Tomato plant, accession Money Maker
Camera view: vertical (180 deg); turntable rotation: 30 degrees
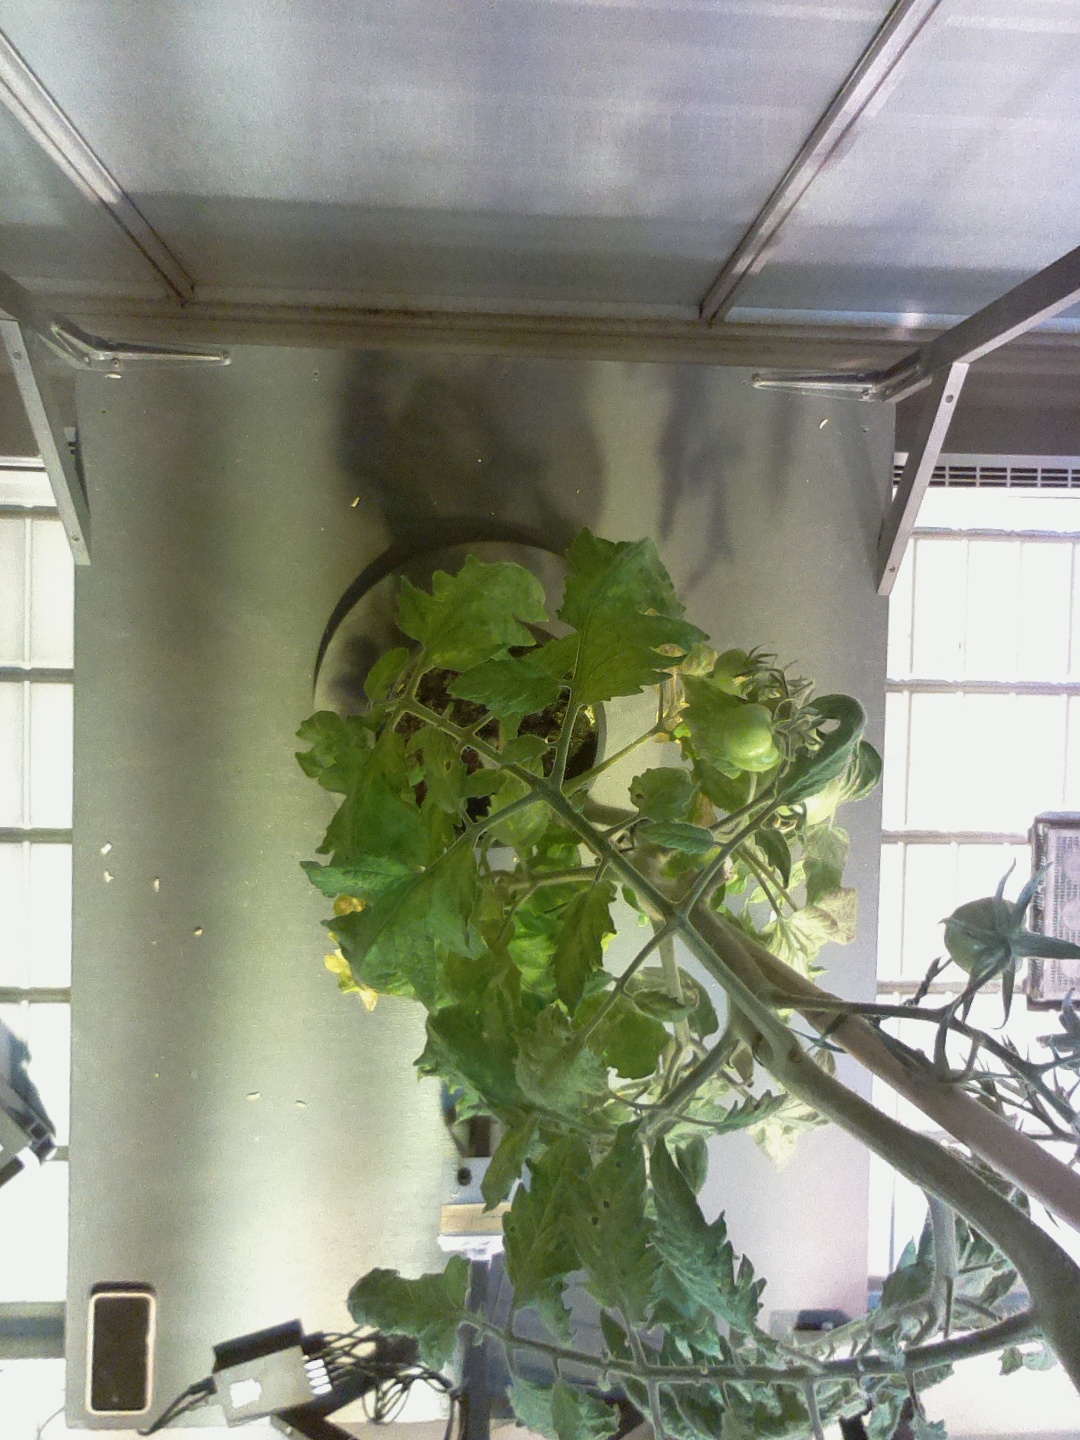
BBCH growth stage 77: 70%-80% of final fruit size